Doug Ducey

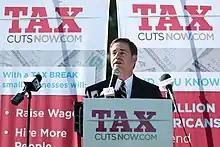
Ducey speaking at a "Tax Cuts Now" rally in Phoenix, November 2017

Ducey was sworn into office on January 5, 2015. Shortly after his term began, he instituted a state employee hiring freeze in an effort to balance the state budget. In March 2015, Ducey signed a $9.1 billion budget that eliminated the state's $1.5 billion budget deficit by reducing spending without instituting a tax increase. Ducey has issued balanced budget proposals each fiscal year since 2015.